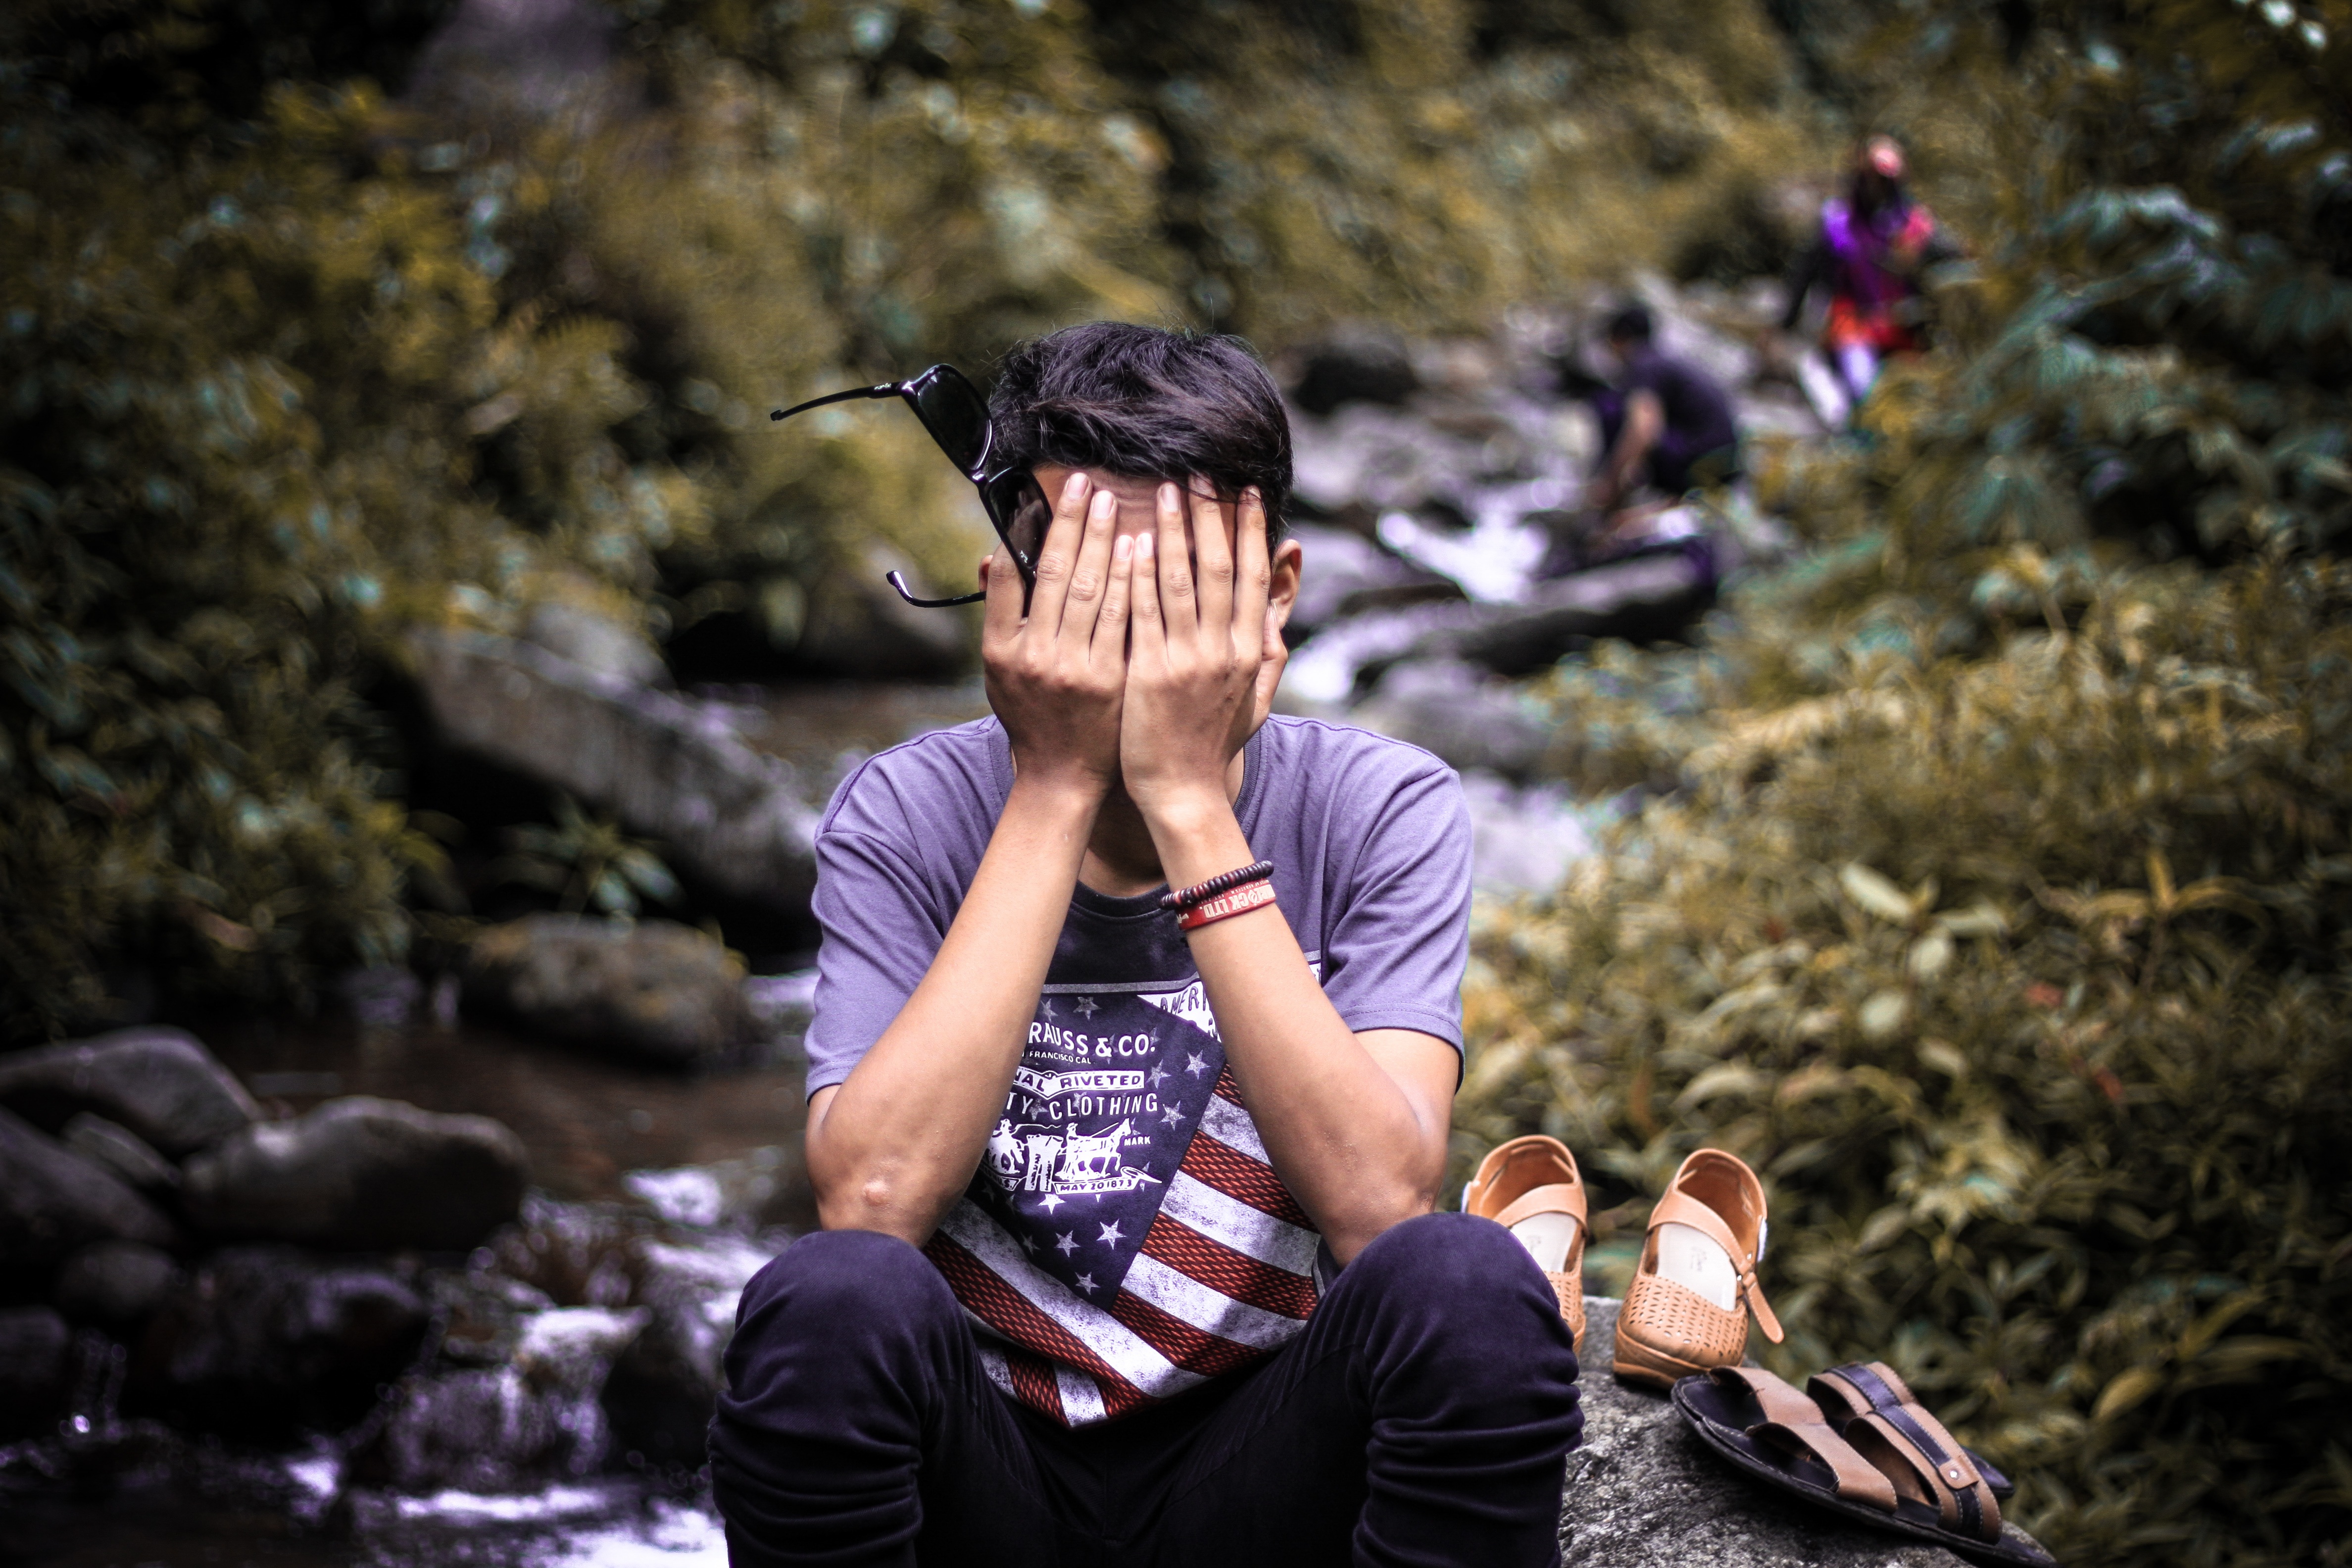
man, person, people, adventure, model, young, spring, autumn, fashion, season, hide, photograph, beauty, shame, image, forget, photo shoot, the hands on the face, facepalm, close eyes